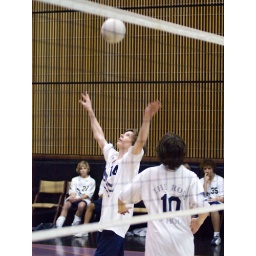
The Middle School boys volleyball team won a home game against Montauk on March 9.